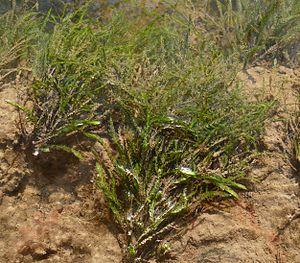
La Fontinale commune, Fontinalis antipyretica, est une mousse aquatique. Elle vit dans les eaux fraîches et de faible courant. Ses feuilles sont vert foncé.